Marlon Humphrey

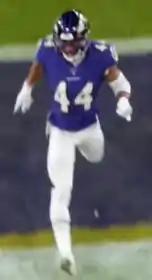
Humphrey in the 2019 Divisional playoff matchup against the Tennessee Titans.

On September 8, 2019, Humphrey started in the Baltimore Ravens' season-opener at the Miami Dolphins and made one solo tackle, set a season-high with two pass deflections, and intercepted a pass by Josh Rosen to wide receiver Jakeem Grant during a 59–10 victory. In Week 4, after getting into an altercation with Odell Beckham Jr., Humphrey was seen pinning him to the turf and it initially appeared that he was choking Beckham Jr., but after the game a video close-up released by the Ravens showed Humphrey's hands were grabbing Beckham's jersey and did not touch his neck. After the Ravens' 25–40 loss to the Cleveland Browns, Humphrey apologized to Beckham and said that his response was not a brand of football he wanted to represent. The following week, he recorded three solo tackles, made one pass deflection, and forced a crucial fumble by wide receiver JuJu Smith-Schuster that he would recover to set up the game-winning field goal by Justin Tucker in the 26–23 win at the Pittsburgh Steelers in Week 5. On October 20, 2019, Humphrey recorded five combined tackles (four solo) and returned a fumble 18–yards for the first touchdown of his career after it was fumbled by rookie wide receiver DK Metcalf during the 30–16 win at the Seattle Seahawks. The following game, he recorded six combined tackles (five solo) and recovered a fumble that teammate Patrick Onwuasor forced by wide receiver Julian Edelman for a 70–yard touchdown during a 37–20 win against the New England Patriots in Week 9. This became his second consecutive game with a touchdown, while his 70–yard touchdown also set the record for longest fumble recovery return for a touchdown in Ravens' franchise history. On December 1, 2019, he set a season-high with seven solo tackles as the Ravens defeated the San Francisco 49ers 20–17. In Week 16, he recorded four combined tackles (three solo), broke up a pass, and intercepted a pass by Baker Mayfield to wide receiver Odell Beckham Jr. late in the fourth quarter to help secure a 31–15 win at the Cleveland Browns. At the end of the season, Humphrey had a total of 65 combined tackles (53 solo), 14 pass deflections, three interceptions, set a career-high with three fumble recoveries, made two forced fumbles, and set a career-high with two touchdowns, while appearing in all 16 games with 15 credited starts. He was named to the Pro Bowl for the first time in his career and was also selected for the AP 2019 All-Pro Team. He was ranked 86th by his fellow players on the NFL Top 100 Players of 2020. Pro Football Focus had Humphrey finish the season with an overall grade of 70.5.